Dayton, Sheridan and Grande Ronde Railroad

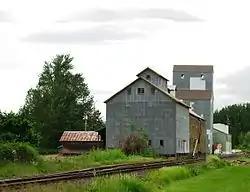
Tracks from the line at Ballston

The Dayton, Sheridan and Grand Ronde Railroad (DS&GR) was a narrow gauge railroad in Yamhill and Polk counties in the U.S. state of Oregon.